Sky position (RA, Dec in degrees): 27.068, 0.3292
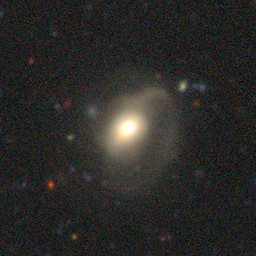
Galaxy morphology: Disturbed Galaxies